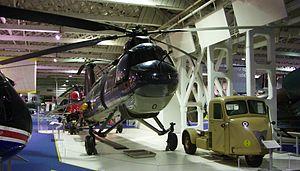
Scammell Lorries Limited fut un fabricant anglais de camions, spécialisé en particulier dans les véhicules militaires et hors route, entre 1921 et 1988.